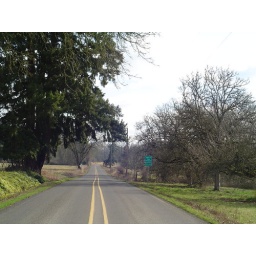
A typical rural road in Washington County, Oregon. No trucks allowed on this road.